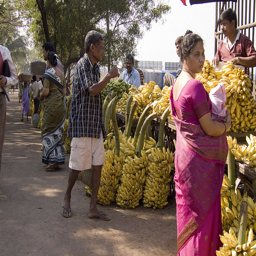
Market stalls with bananas and people buying and selling
A group of people shopping at an outside farmer's market.
People on the street buying bananas from a street market
Several bunches of bananas on tables and on the ground ready to be sold.
Some people shop for bananas on the street.